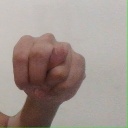
अक्षर: न